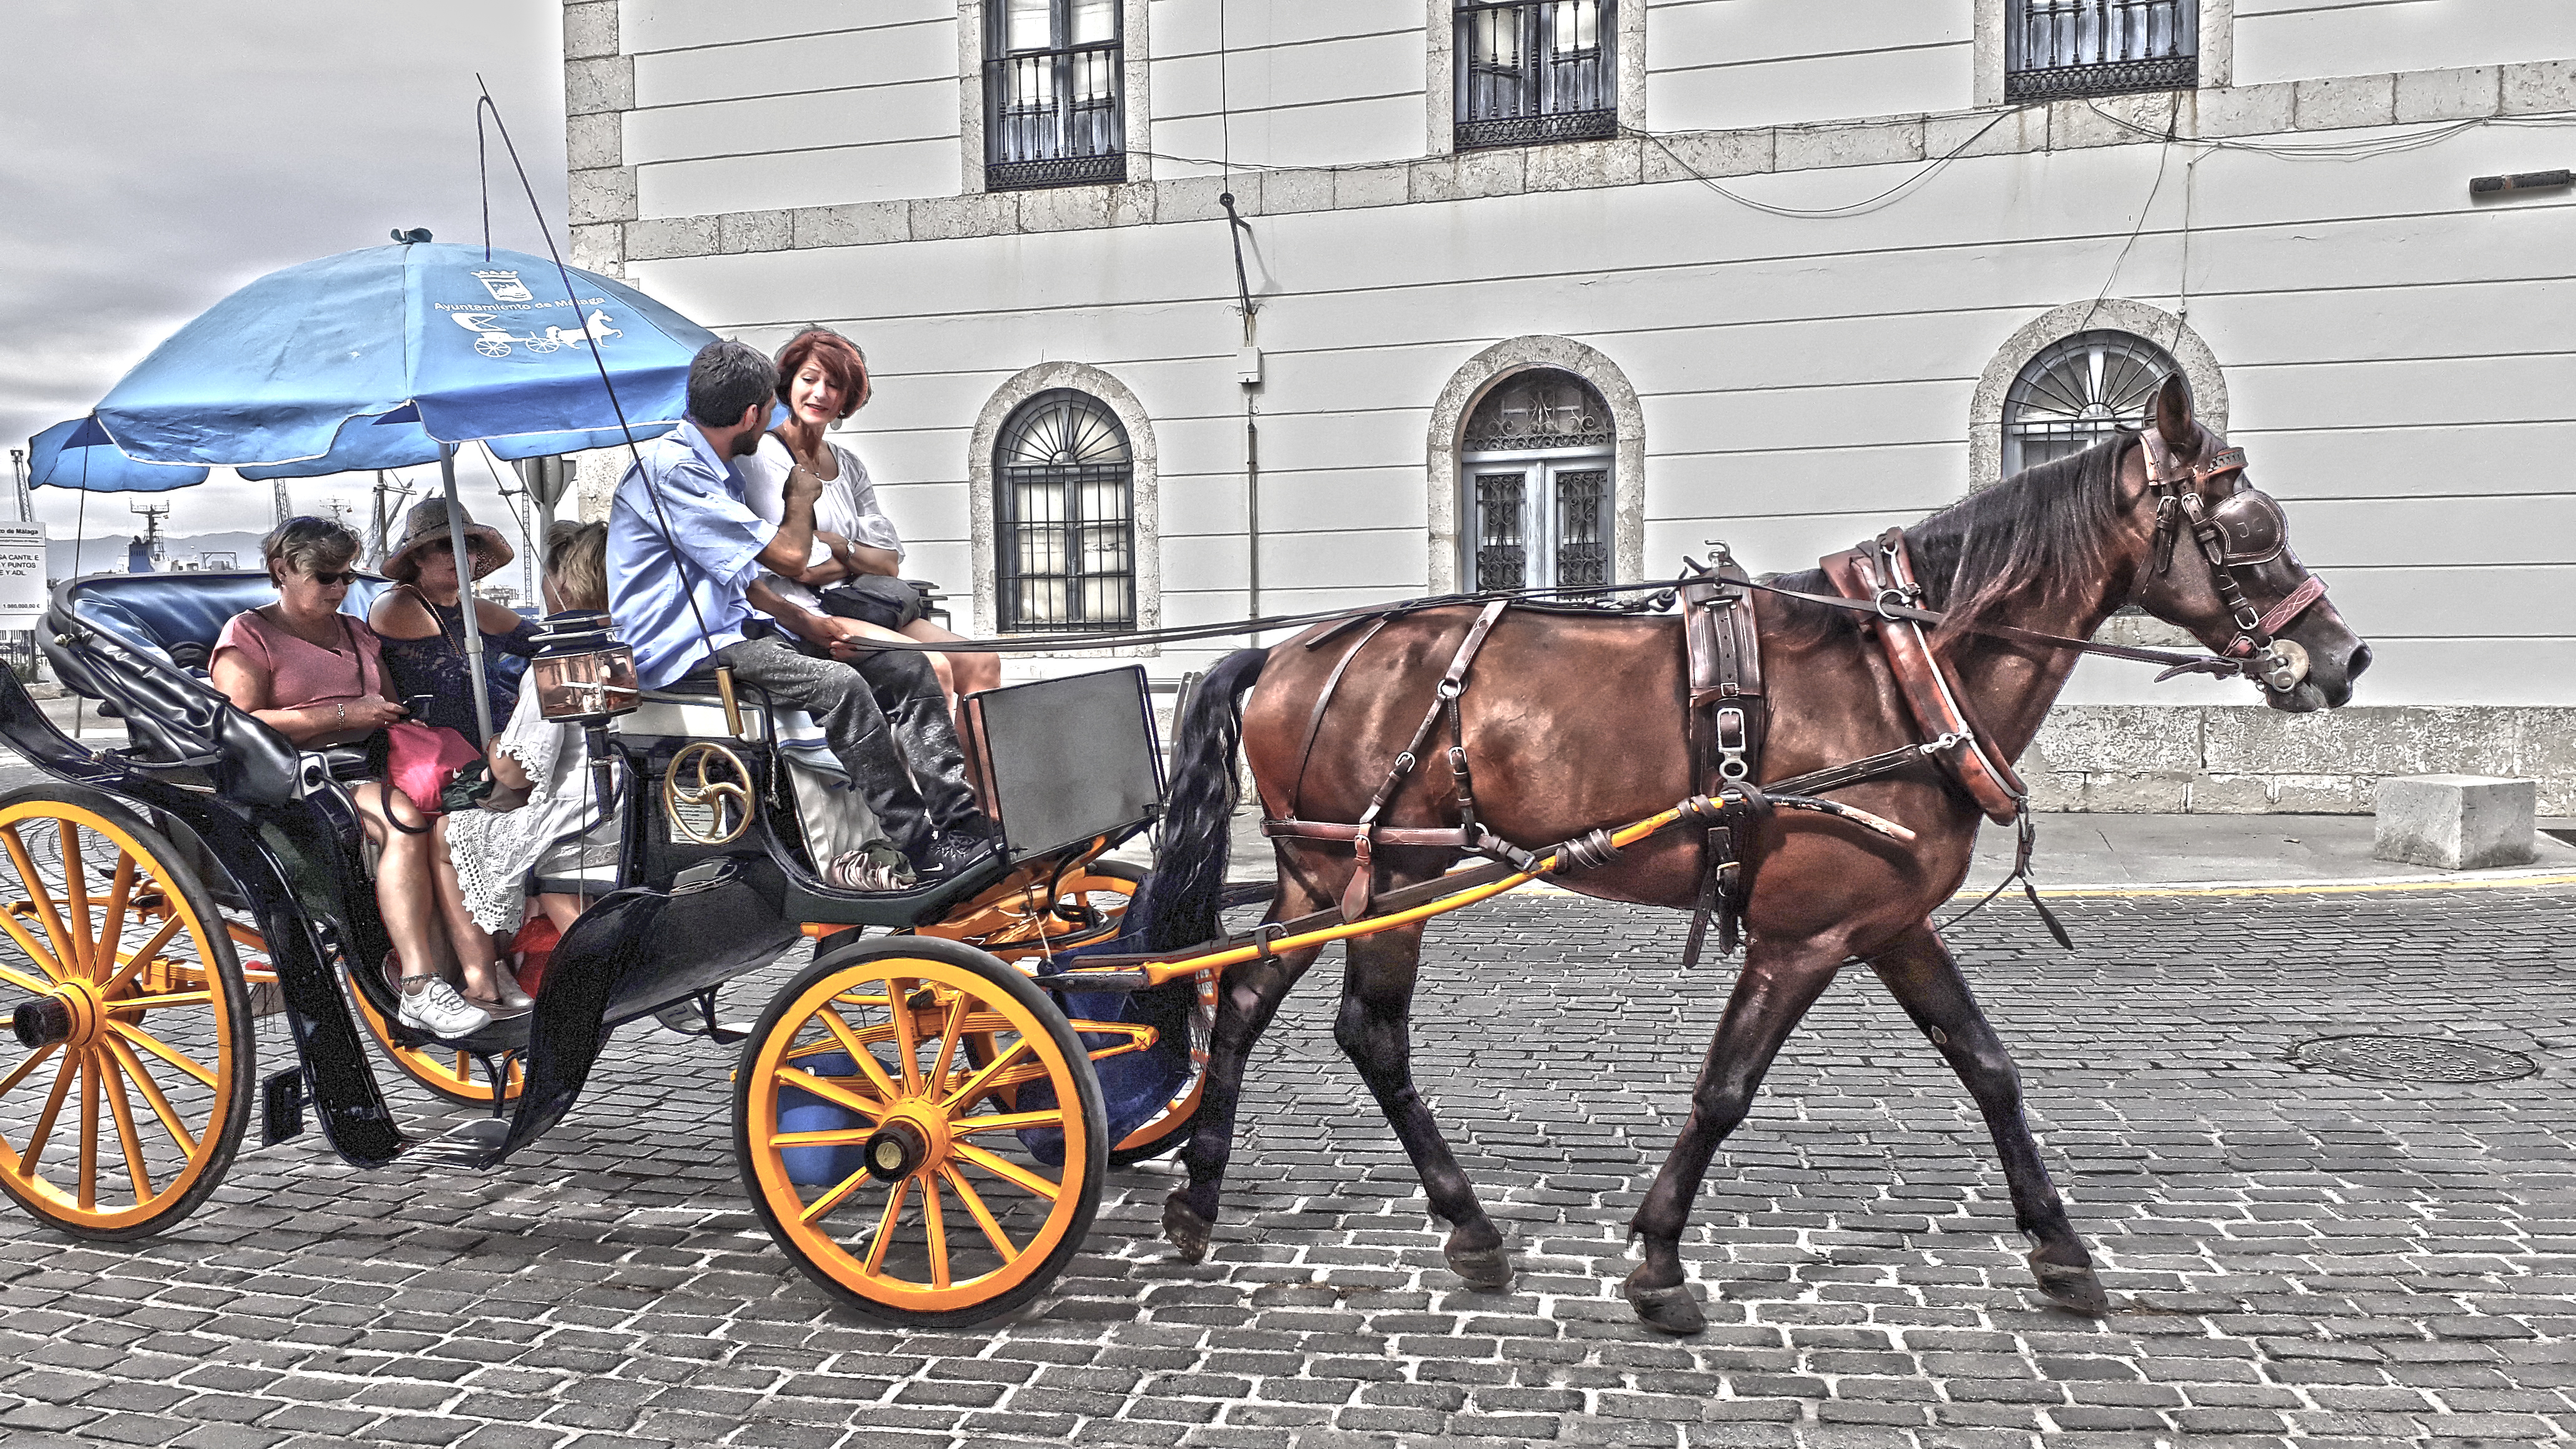
Calesa, land vehicle, vehicle, horse and buggy, horse, carriage, horse harness, rein, horse supplies, horse tack, cart, mode of transport, chariot, coachman, wagon, chaise, bridle, phaeton, pack animal, mare, car